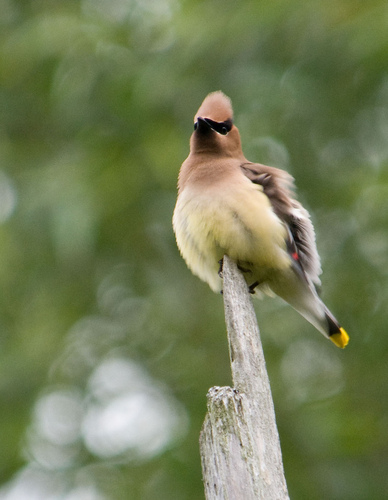
this is a bird with a yellow belly and a brown head with a black beak.
this bird is very fury and fluffy.
this bird is brown with a black stripe over the eyes and a yellow patch at the end of the tail feathers.
this bird is outrageously fluffy, it has a brown head and throat, a yellowing belly, and a yellow tip on it's outer retrices.
a medium bird with brown, gray, and white feathers.
this bird is brown and white and has a very short beak.
a small, buff bird with a light reddish-brown head, crest, and wings, yellow-gray belly and undertail, black beak, ciliaries, and eyering, and bright yellow feathers at the tip of its blunt tail.
this light brown and yellow bird has soft, downy plumage and a distinctive black stripe connecting both eyes, giving it a masked appearance.
this bird has a brown crown, brown primaries, and a yellow belly.
the bird is small with yellow body and reddish head and neck.
Species: Cedar Waxwing